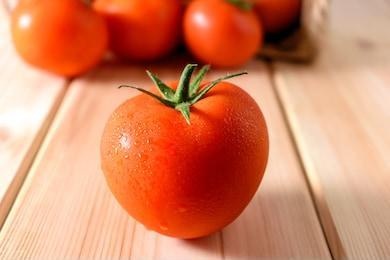
Label: tomato